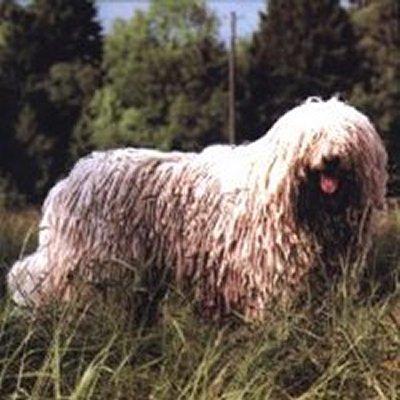
komondor